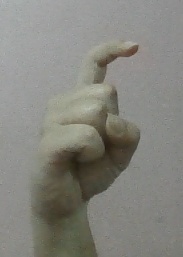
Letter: ra